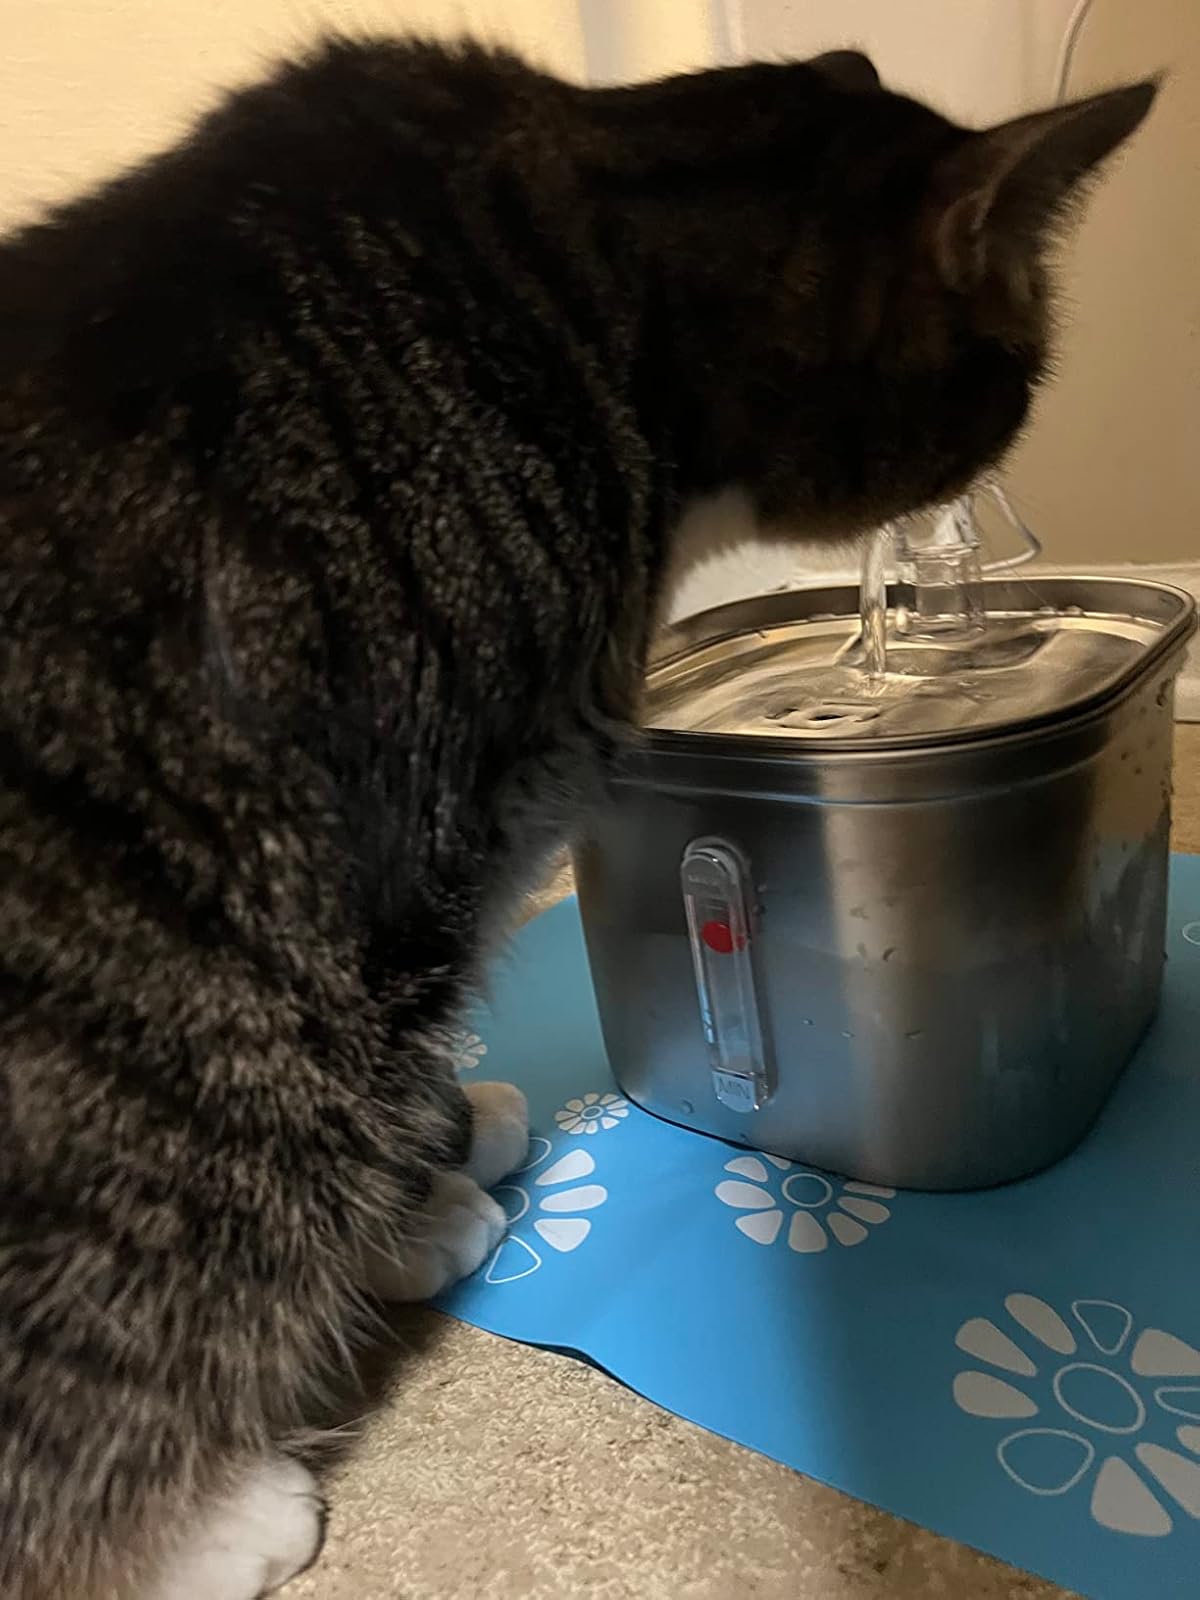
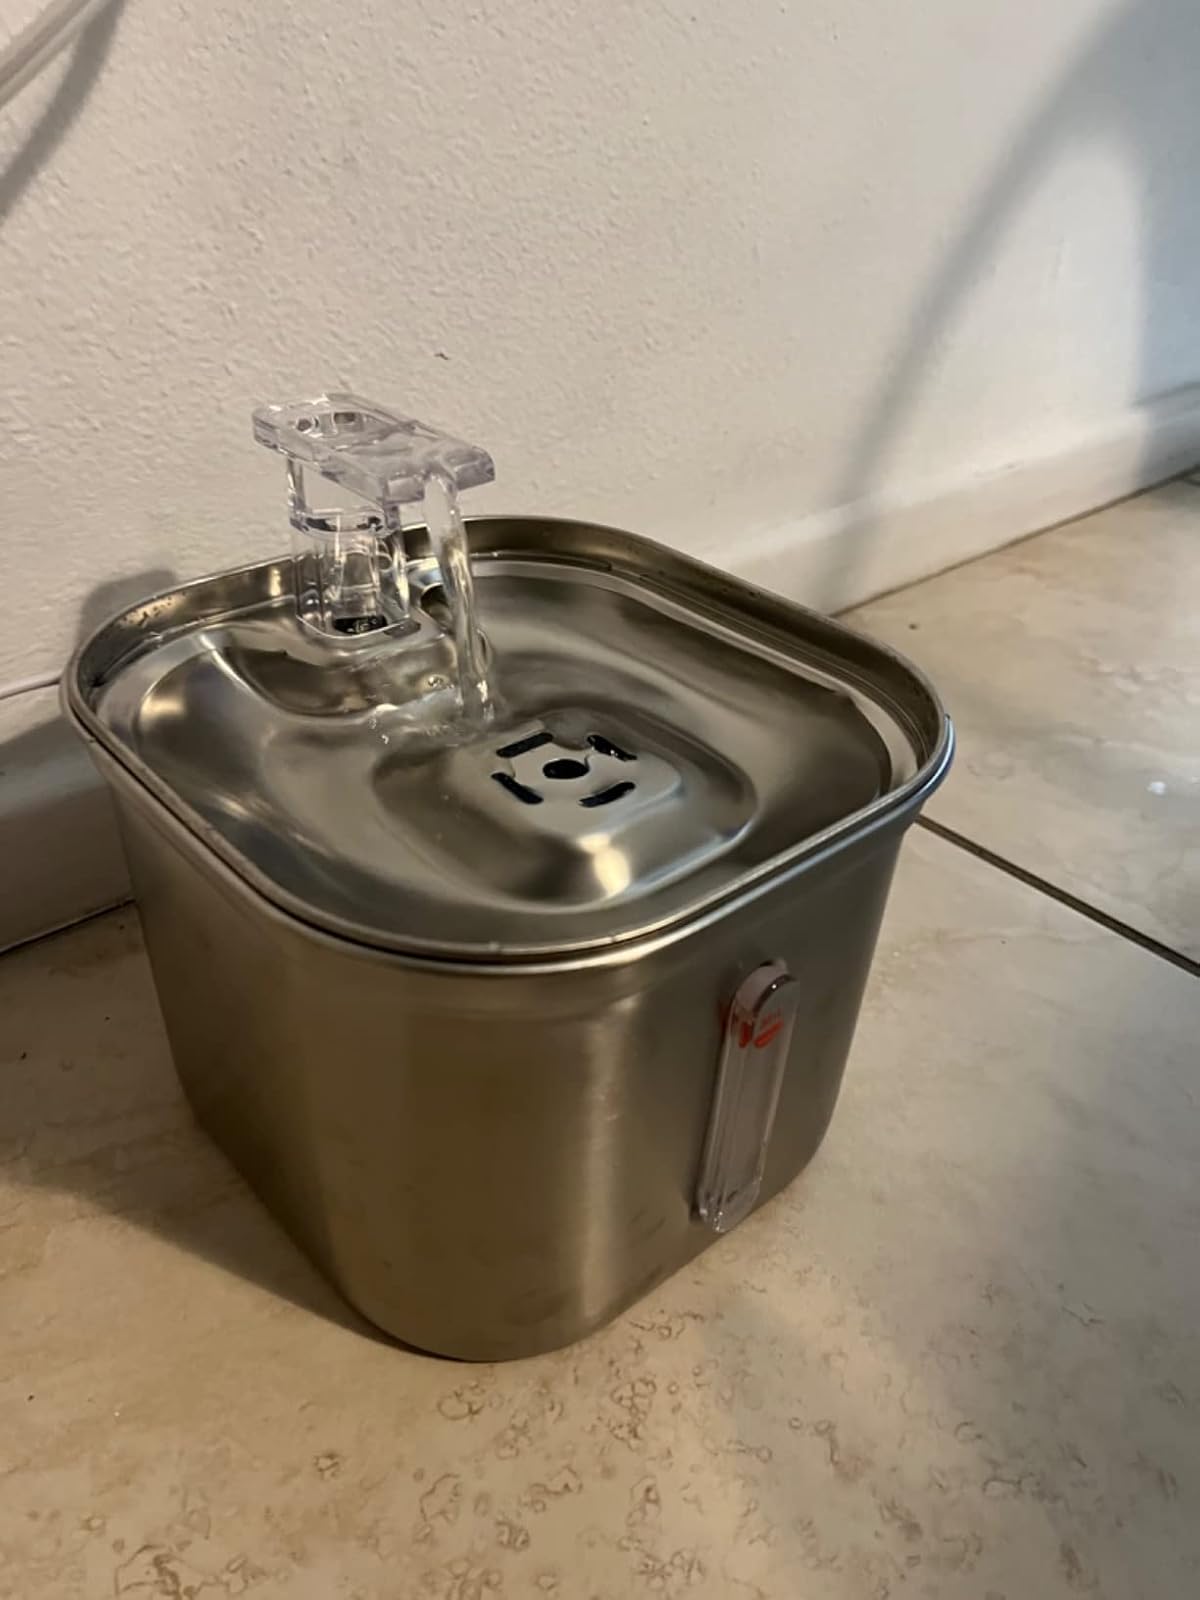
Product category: items_bowl
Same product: yes